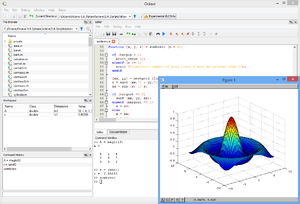
GNU Octave
GNU Octave 3.8.2
GNU Octave er et højniveausprog og -miljø til programmering med fokus på numeriske beregninger. Octave har omfattende værktøjer til numerisk analyse og giver et bekvemt interface til numerisk løsning af lineære og ikke-lineære problemer, og til at udføre andre numeriske eksperimenter. Octave er overvejende kompatibelt med MATLAB, idet syntaksen er den samme.